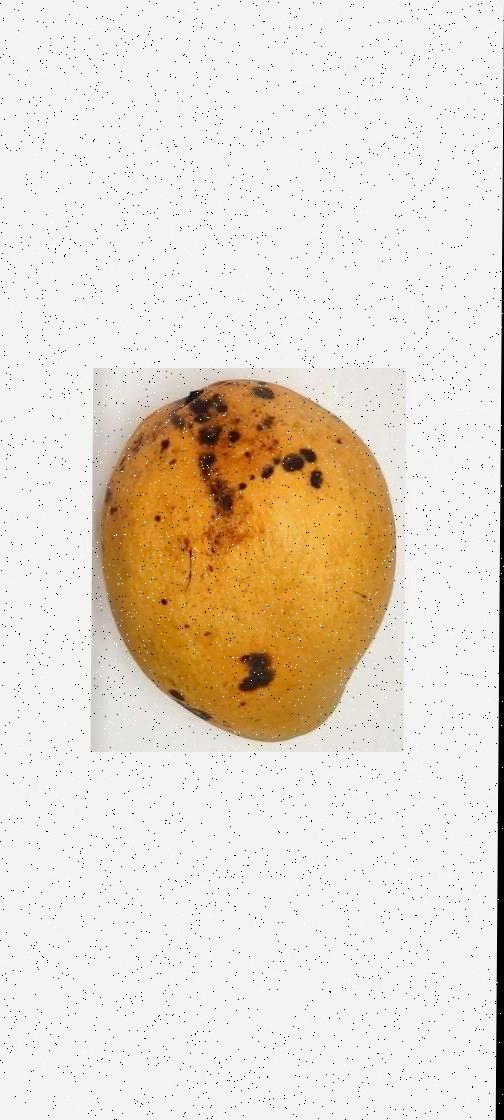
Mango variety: Bari-11